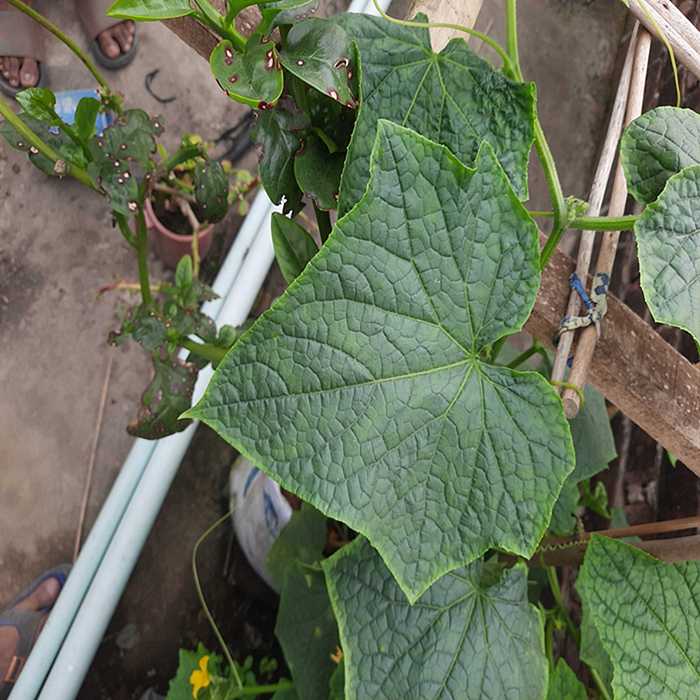
Plant: Cucumber
Label: Fresh leaf